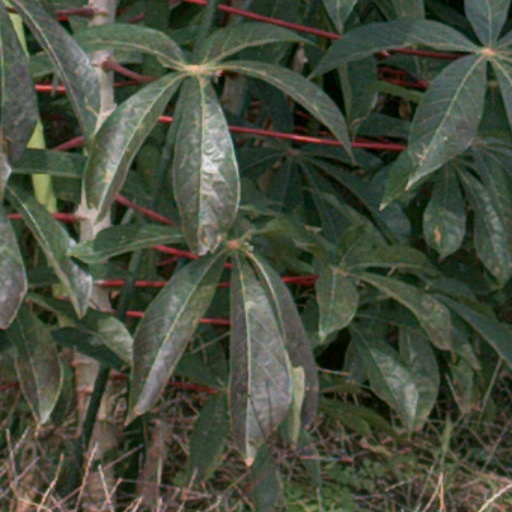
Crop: cassava